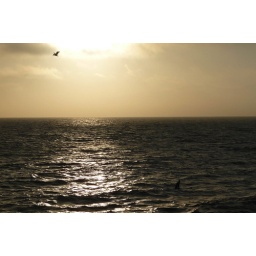
bird in the sky